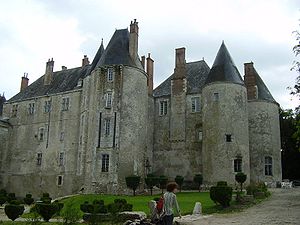
Slottene i Loire / Liste og placering af slottene i Loire
Slottene i Loire er en samlebetegnelse for en gruppe af slotte, der alle er placeret i nærheden af Loiredalen i Frankrig. Langt størstedelen af slottene er bygget under den franske Renaissance, på et tidspunkt hvor det franske hof, opholdt sig i regionen.